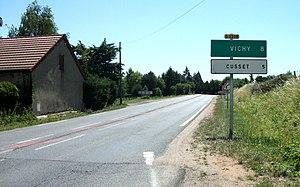
La départementale 2209 à la sortie de Creuzier-le-Neuf (Allier, Auvergne, France) en direction de Vichy (panneaux directionnels fabriqués en 1985).
Actuellement, la route nationale 209, ou RN 209, est une route nationale française reliant Creuzier-le-Neuf à Varennes-sur-Allier. Cette route, antenne de la route nationale 9 et ayant pour origine Gannat, a été créée par la réforme de 1972 afin de mieux relier Vichy et son agglomération au reste du réseau routier national.
Creuzier-le-Neuf est une commune française située dans le département de l'Allier, en région Auvergne-Rhône-Alpes. Elle fait partie de l'aire urbaine de Vichy.